Octol

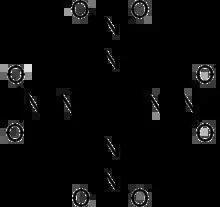
HMX

Octol is a melt-castable, high explosive mixture consisting of HMX and TNT in different weight proportions.